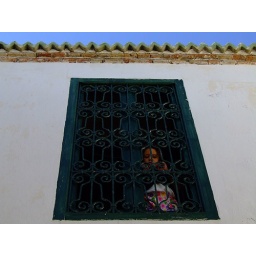
The little girl in the window